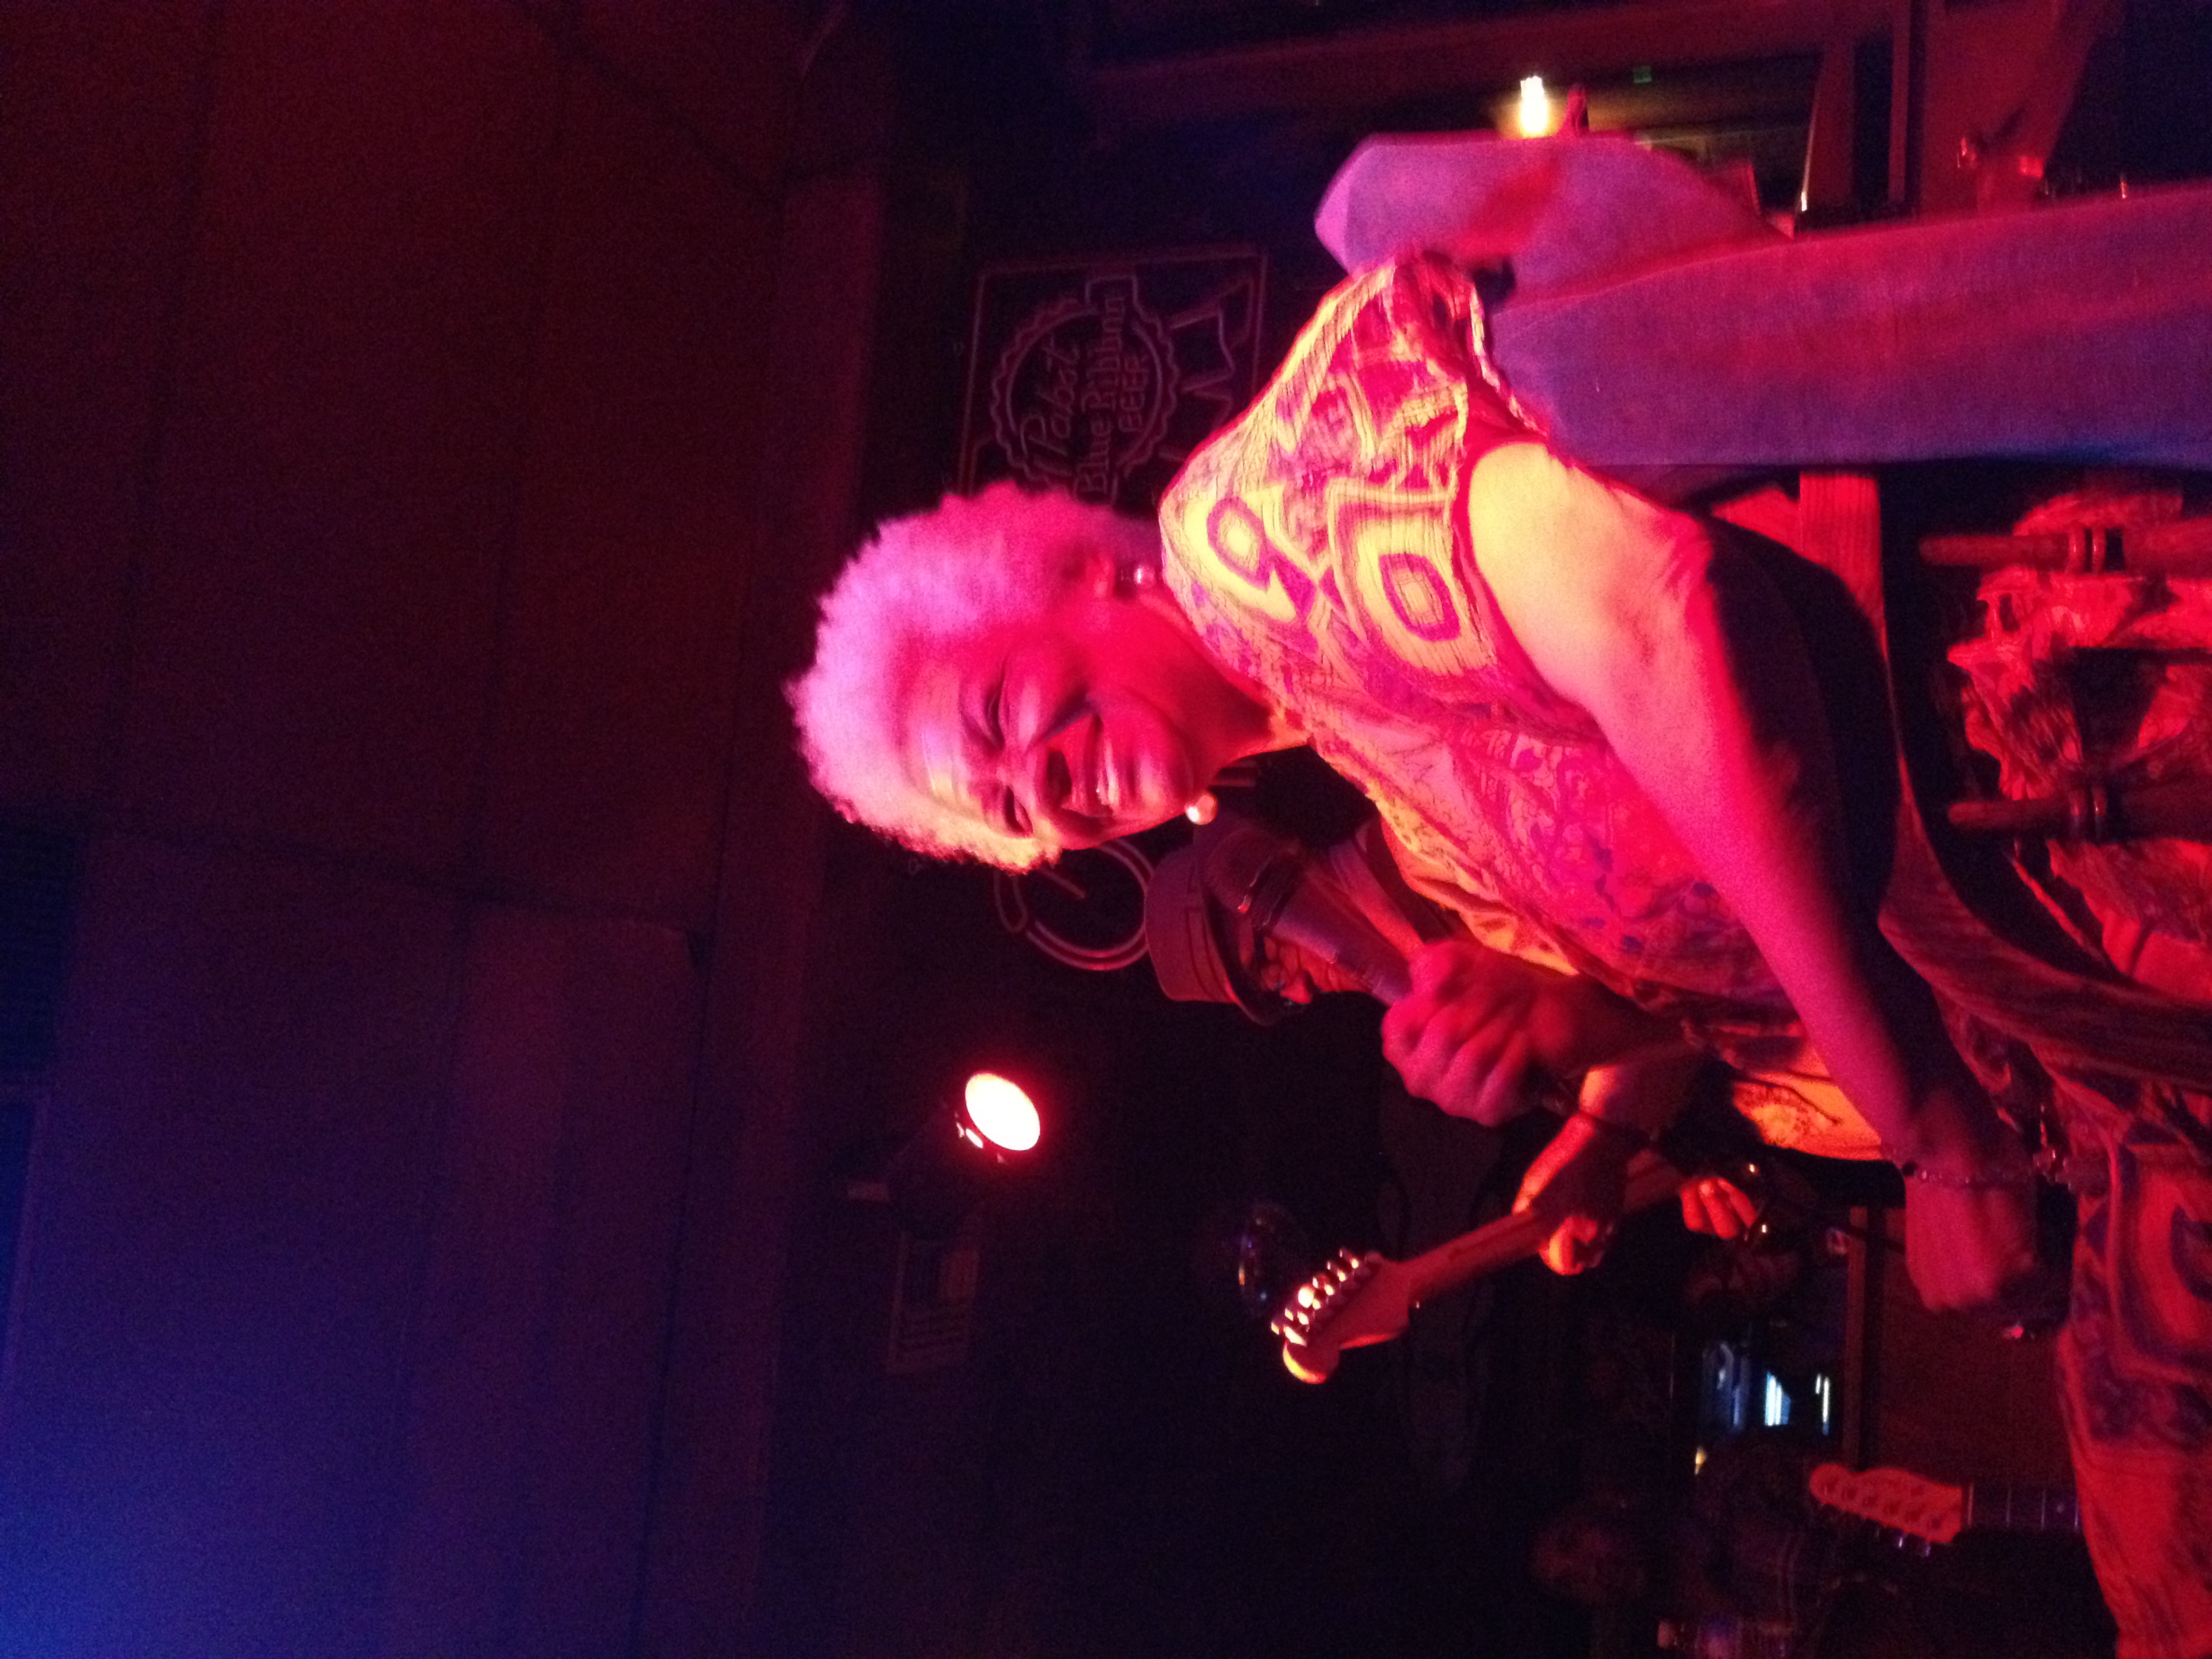
music, concert, red, performance art, stage, performance, singing, event, entertainment, performing arts, musical theatre